438th Fighter-Interceptor Squadron

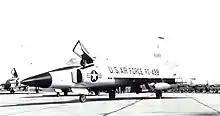
438th FIS F-102A Delta Dagger

The squadron was first organized in February 1943 at Page Field, Florida as the fourth squadron of the 53d Fighter Group. It was initially equipped with Bell P-39 Airacobras, but before the year was over, switched to training pilots with the Republic P-47 Thunderbolt. The squadron was a Replacement Training Unit, an oversized unit whose mission was to train individual pilots.